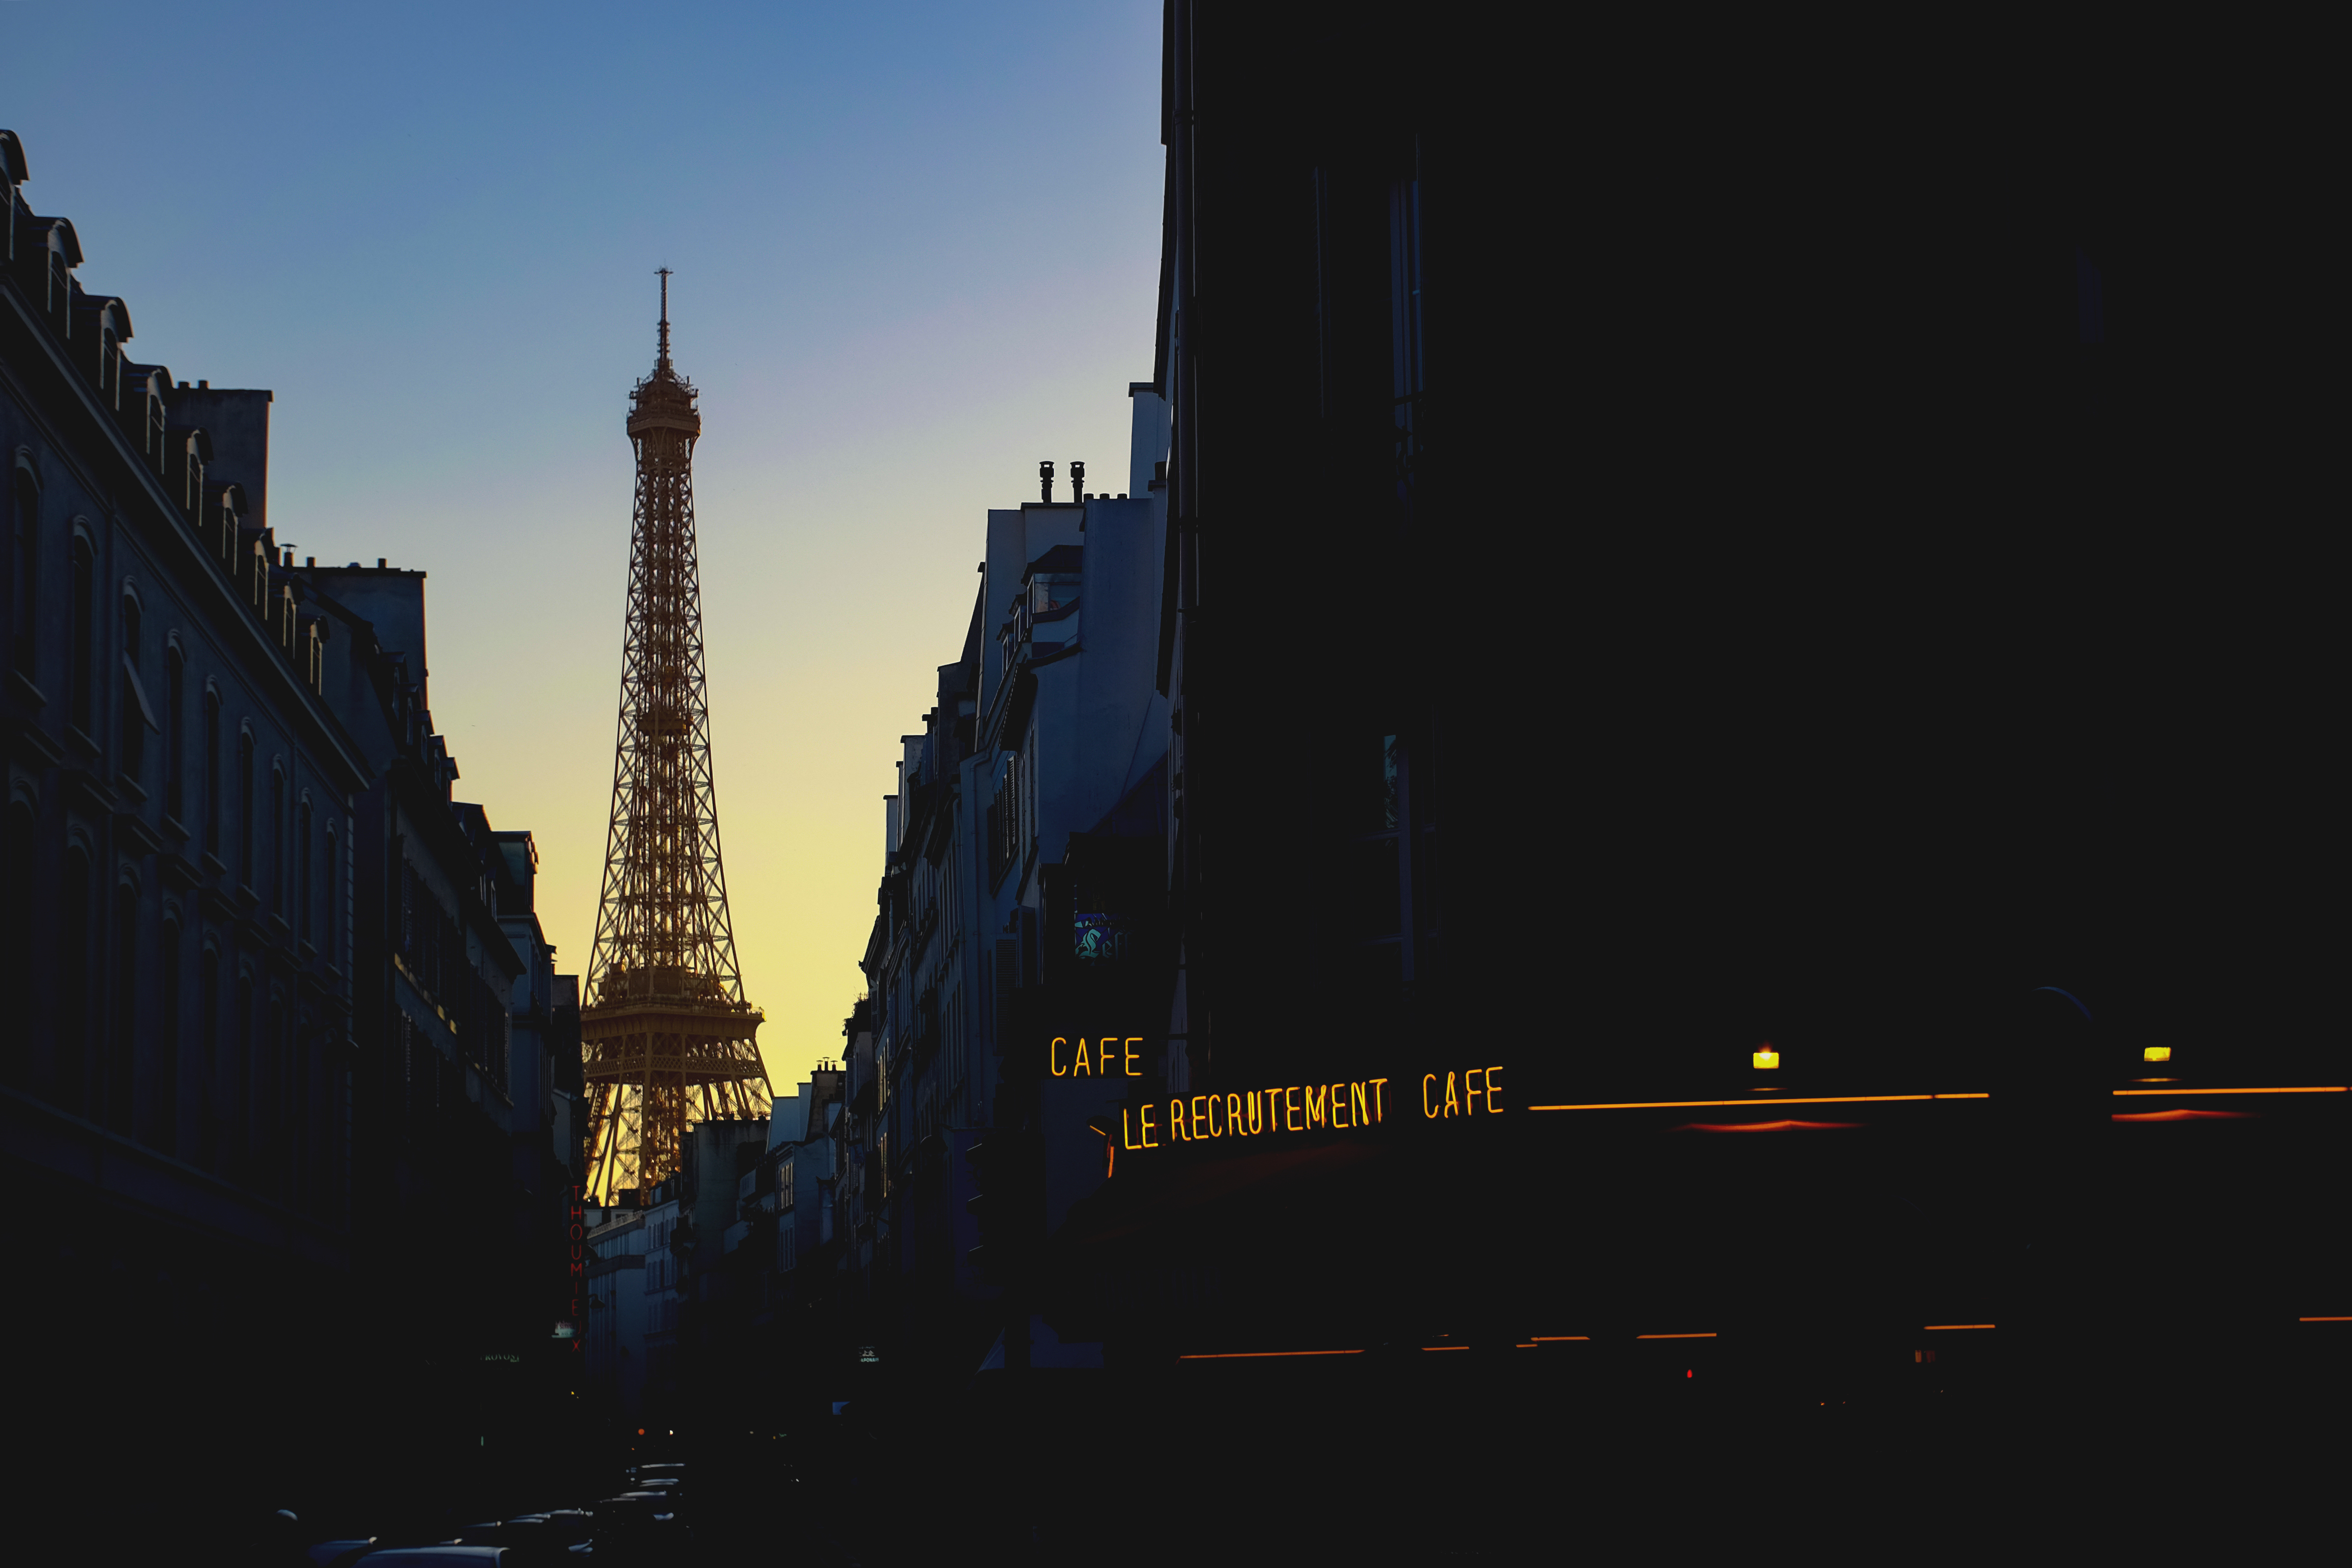
cafe, light, sunrise, sunset, skyline, night, eiffel tower, paris, skyscraper, cityscape, dusk, evening, reflection, landmark, darkness